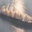
Label: ship